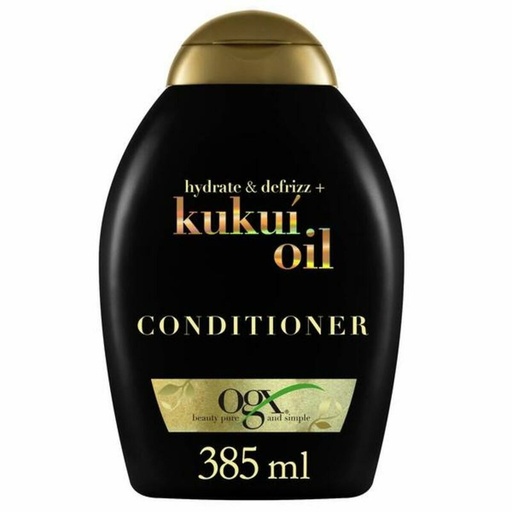
Anti-frizz Balsam OGX Kukui Oil 385 ml
Vill du förbättra din framtoning och framhäva din skönhet? Då kommer Anti-frizz Balsam OGX Kukui Oil 385 ml att hjälpa dig uppnå dina mål! Utnyttja fördelarna med produkter från OGX och andra hårvårdsaccessoarer från 100% äkta märken . Anti-frissigt Balsam 97422 från märket OGX är en hårbehandling som effektivt motverkar frissighet, perfekt för alla hårtyper och unisex användning. Formulerad främst med ingredienser som Water (Aqua) och Ceteareth-20 , utmärker sig produkten med sin geléliknande textur som underlättar en jämn och bekväm applicering. Den levereras i en förpackning med 385 ml kapacitet , praktisk för daglig hårvård, och tillför fukt och mjukhet som hjälper till att kontrollera friss utan att tynga ner eller lämna fettiga rester, vilket bevarar hårets naturliga utseende. Tillverkad i USA , integreras balsamet enkelt i hårvårdsrutinen och kompletterar schamponeringen för att skydda och göra hårstråna mer lätthanterliga. Tack vare sin balanserade formula passar den normalt hår och bidrar till att minska statisk elektricitet och oönskat volym, vilket underlättar styling och förbättrar hårets textur. Denna produkt är ett tekniskt och funktionellt val för den som vill bekämpa friss med ett mångsidigt och effektivt balsam. Sammanfattningsvis ger OGX anti-frissigt balsam modell 97422 rätt vård för att hålla håret mjukt, kontrollerat och hälsosamt varje dag. Särdrag: Frisskontroll Glans Kön: Unisex Rekommenderad användning: Alla hårtyper Ingrediens: Water (Aqua) Ceteareth-20 Cyclopentasiloxane Fragance (parfum) Glycol distearate Magnesium nitrate Methylchloroisothiazolinone Methylisothiazolinone Cetearyl alcohol Glycerin Alkohol Dimeticone Behentrimonium chloride Magnesium Kapacitet: 385 ml Från 25,54 / 100ml
Brand: OGX
Category: Health & Beauty > Personal Care > Hair Care > Shampoo & Conditioner > Conditioners